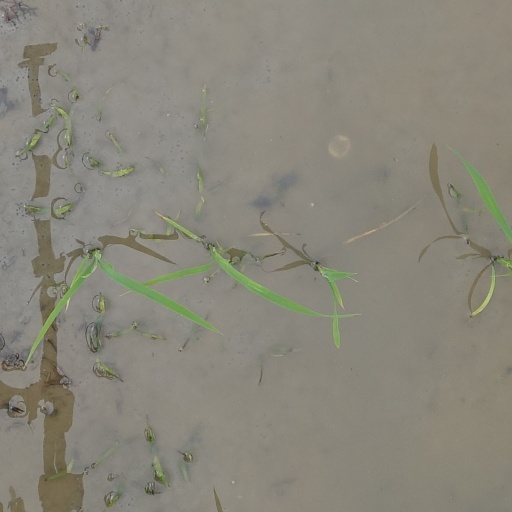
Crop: rice